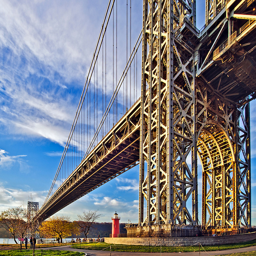
suspension bridge looms large over lighthouse